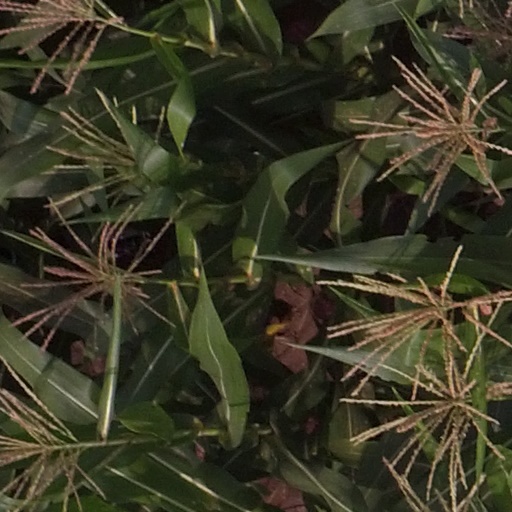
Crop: maize; corn